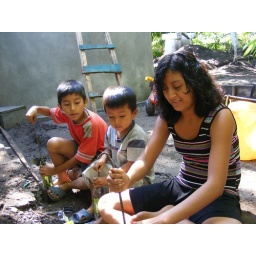
Making plastic bottle bricks that will be used in construction of the earthbag house